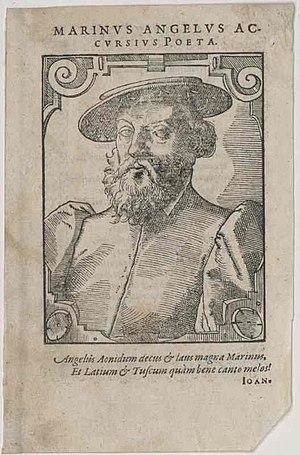
Mariangelo Accursio ou Mariangeli Accursii est un écrivain italien du XVIᵉ siècle, humaniste, philosophe, philologue et archéologue, considéré comme l'un des plus savants critiques de son époque.